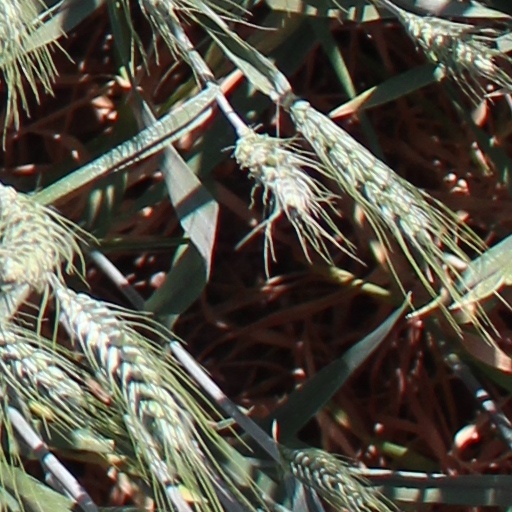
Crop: wheat